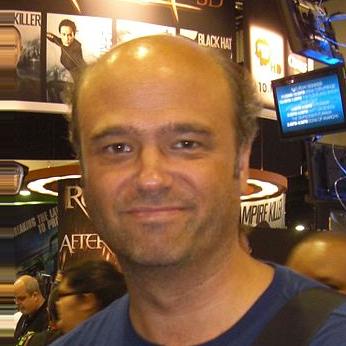
Age: 44